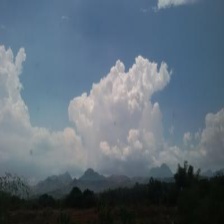
Cloud type: Cumulus